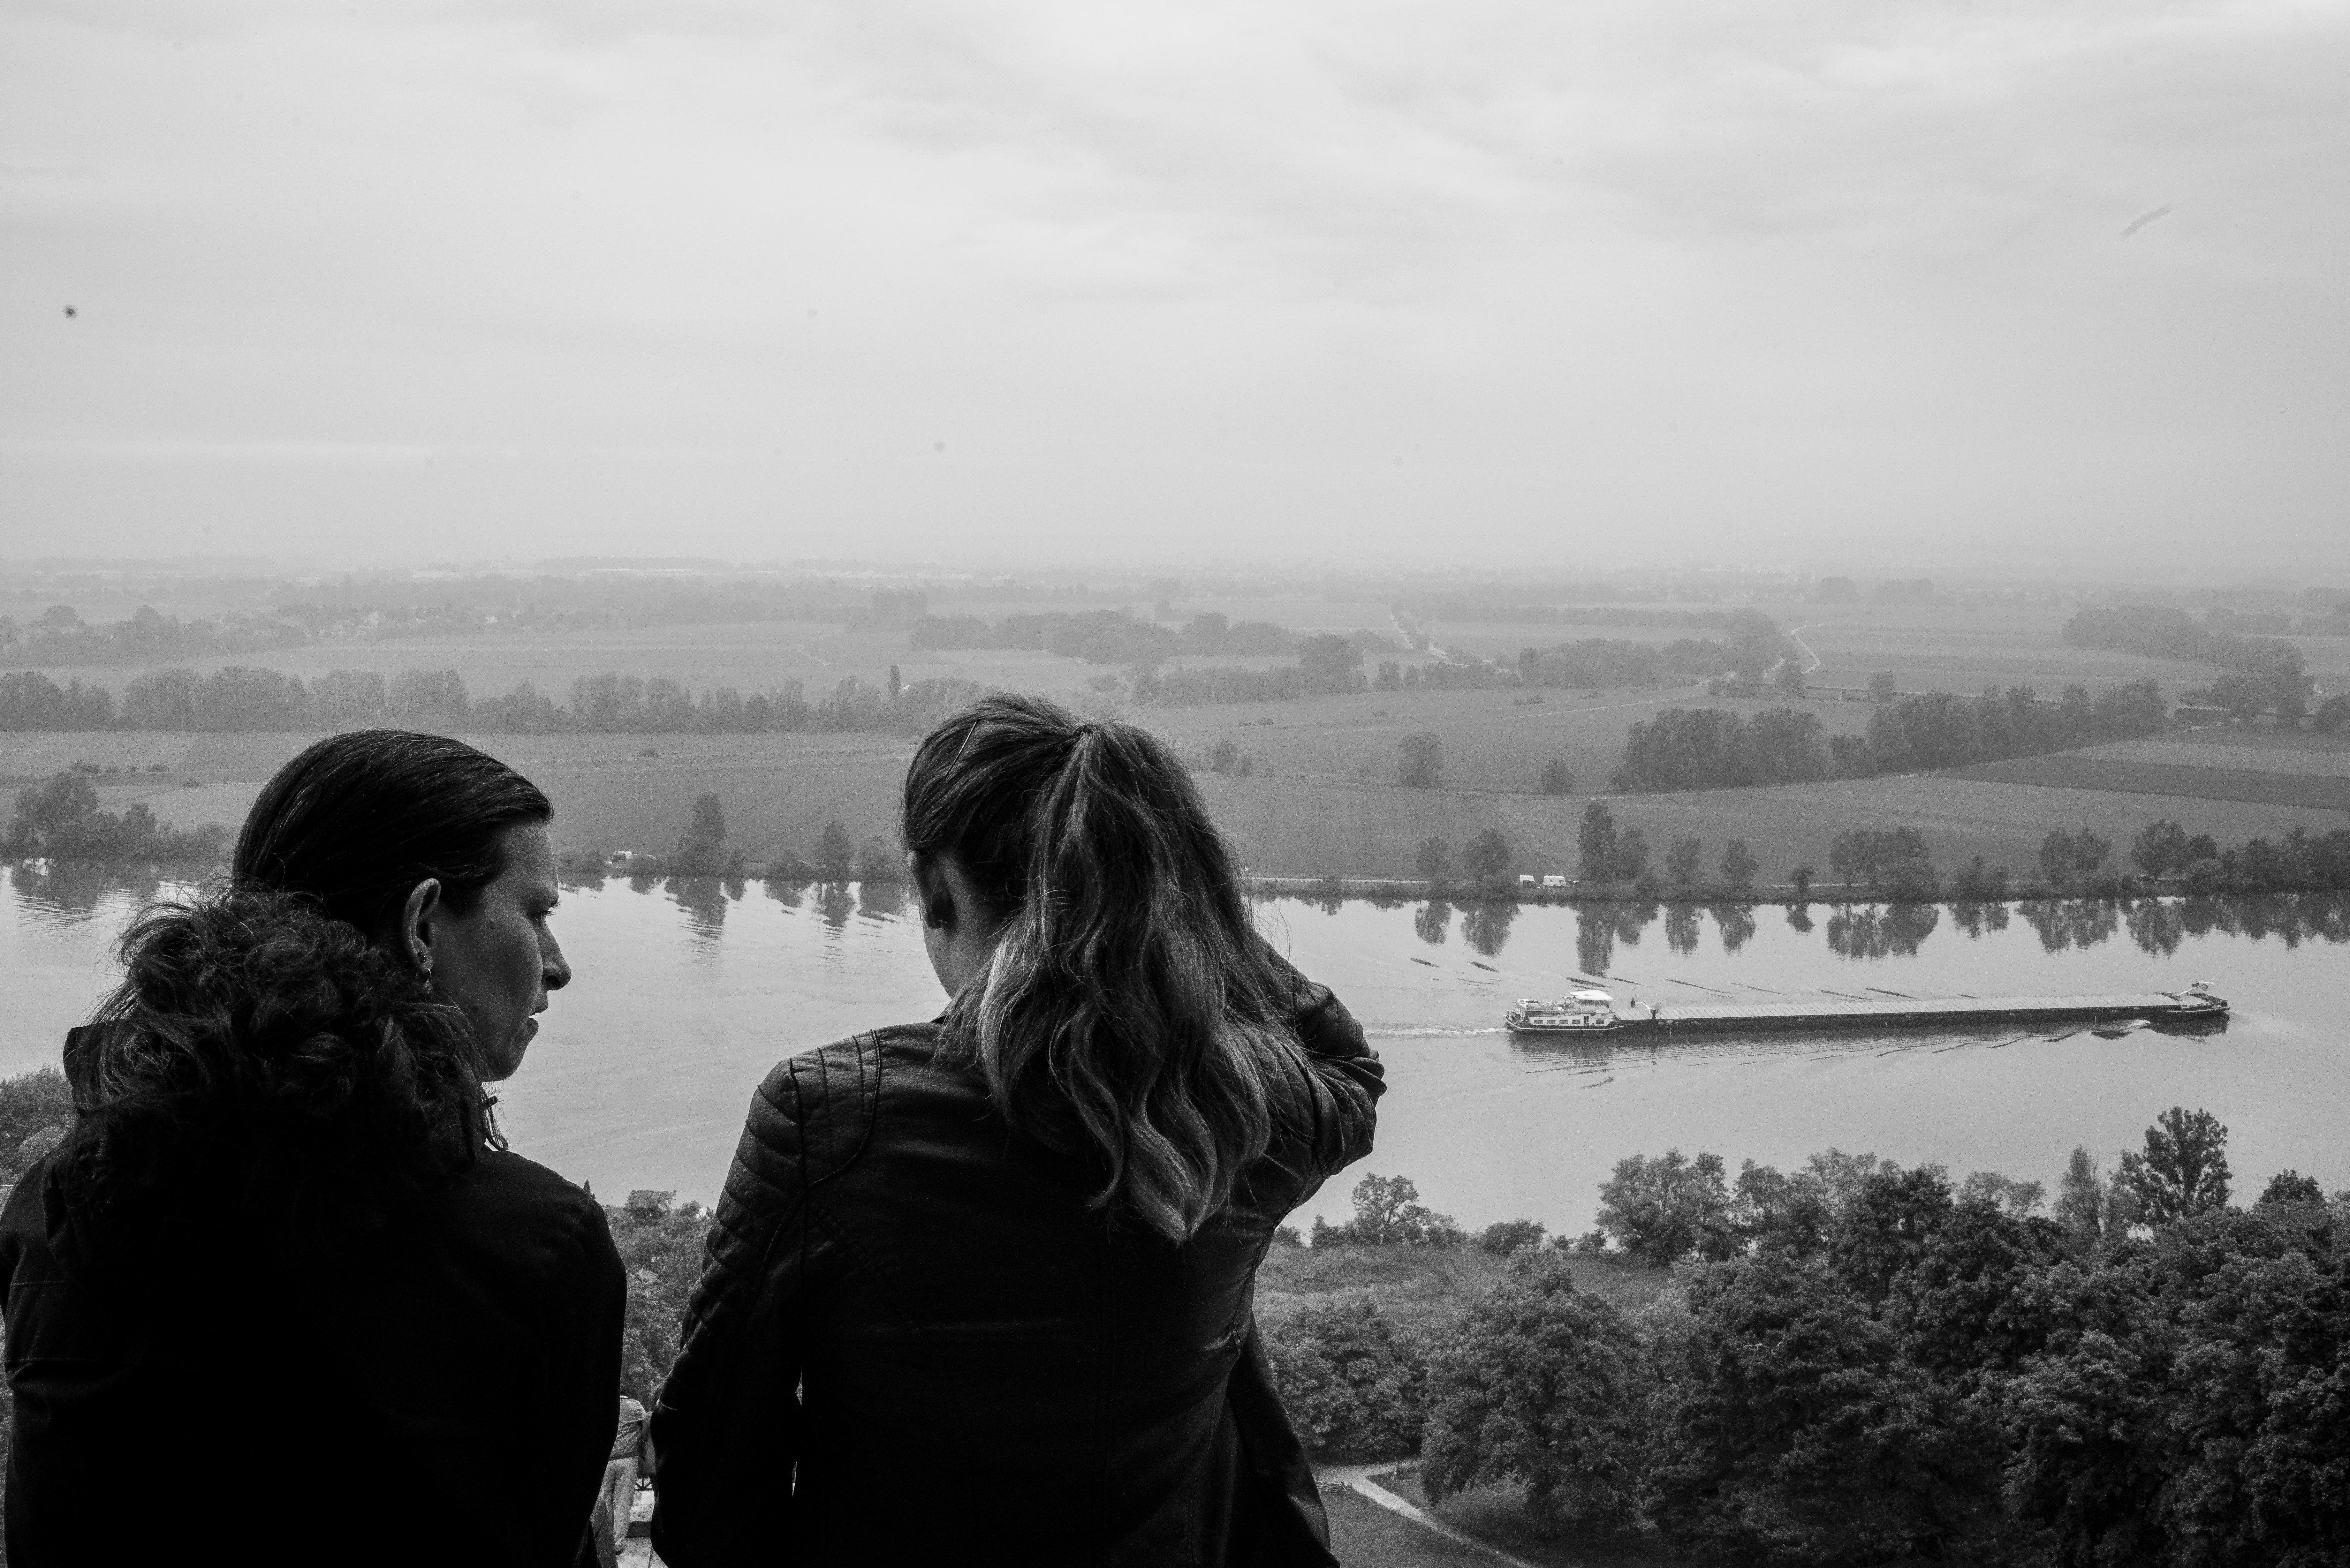
landscape, snow, winter, black and white, mist, white, photography, morning, scenery, weather, black, monochrome, mono, balck, photograph, germany, deutschland, landschaft, bayern, bavaria, monochrom, regensburg, ausflug, walhalla, monochrome photography, atmospheric phenomenon